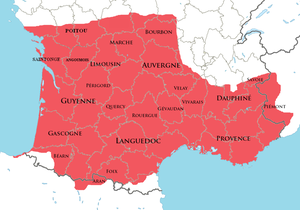
Carte de la langue occitane à la fin du XIIème siècle. Occitan
L’auvergnat ou occitan auvergnat est un dialecte de l'occitan' parlé dans une partie du Massif central et, en particulier, dans la majeure partie de l’Auvergne, province qui lui donne son nom.
L’ancien occitan est la langue occitane du Moyen Âge telle qu’elle nous a été transmise par des écrits à partir du XIᵉ siècle jusqu’aux environs de l’année 1500.
L’Occitanie est une région culturelle et historique du sud-ouest de l’Europe. Les principaux éléments qui la caractérisent sont sa culture et sa langue, la langue d'oc qui lui a donné son nom. L’espace occitan est identifié dès l’Empire romain sous le nom de Viennoise ou de Sept-Provinces, et au début du Moyen Âge sous le nom d’Aquitaine. Il retrouve une certaine unité à l'époque carolingienne sous le nom de royaume d'Aquitaine dont les délimitations territoriales correspondent grosso modo à l'espace linguistique de l'ancien occitan et de la Viennoise romaine. L’Occitanie a connu différents noms au cours de son histoire. La plus grande partie de l’Occitanie est aujourd’hui située en France où, depuis 2016, une région administrative de moindre étendue porte le même nom.